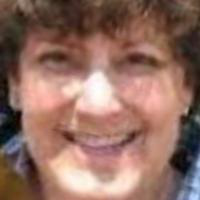
Age group: age 56-65